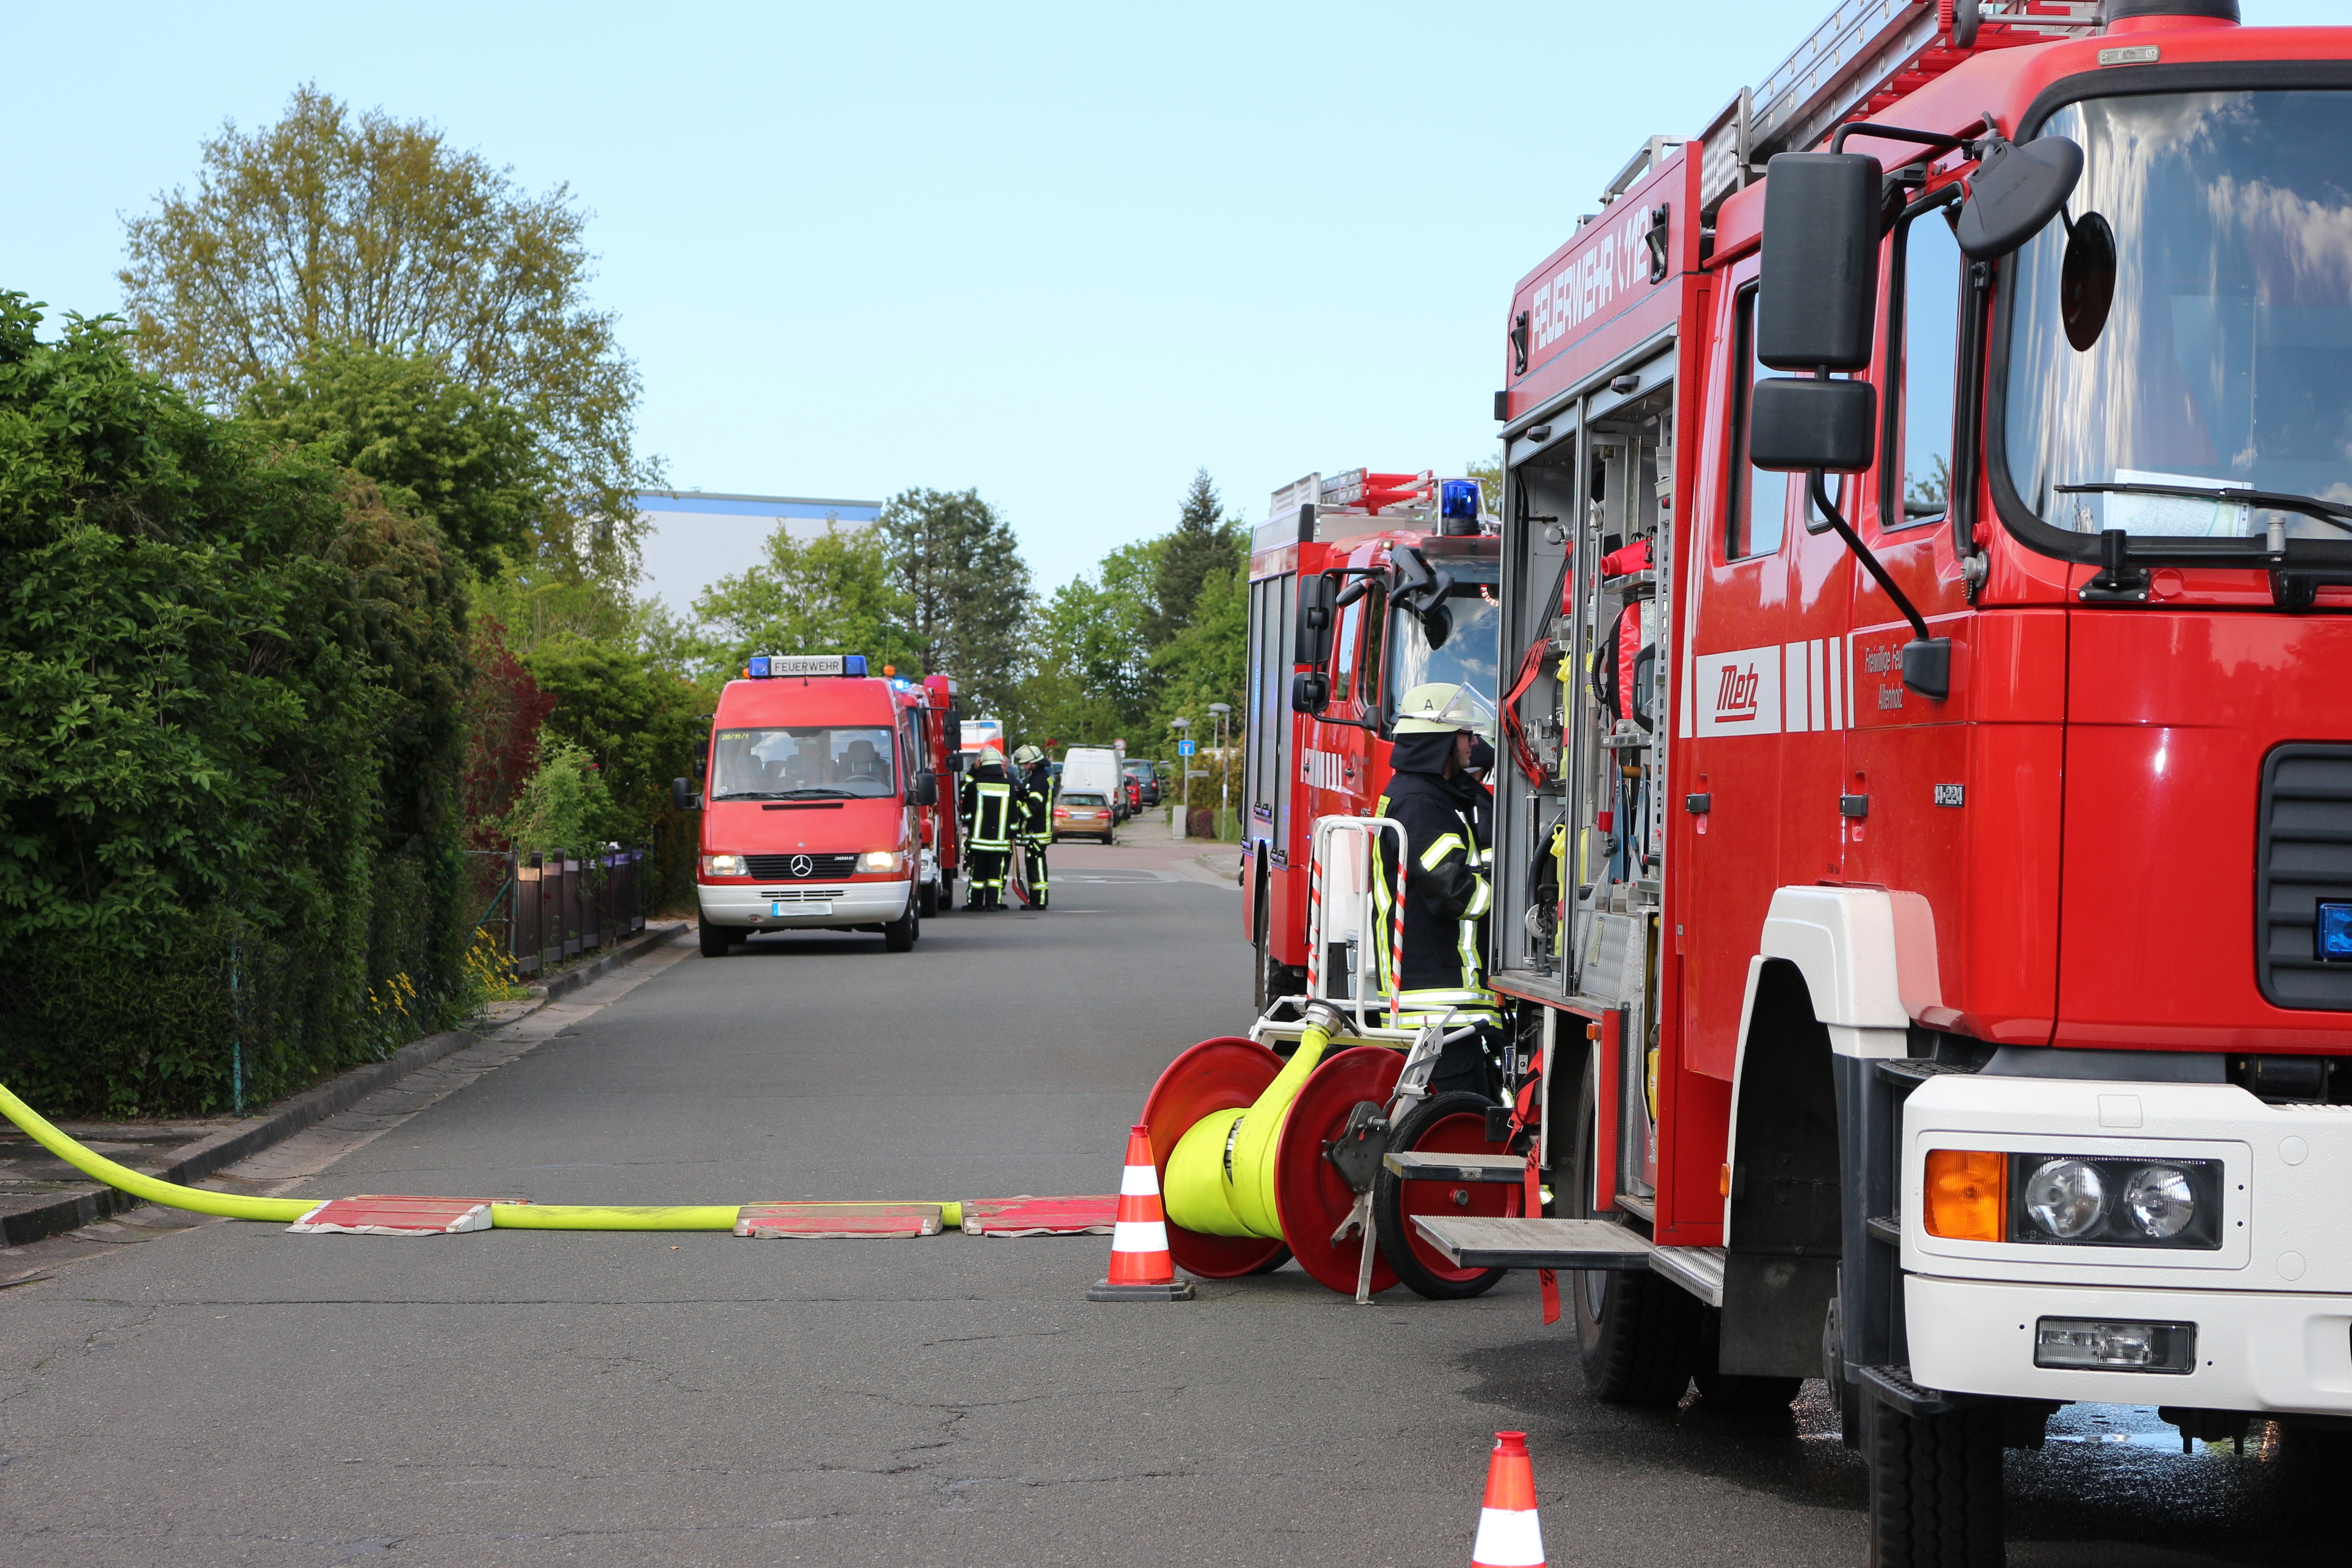
technology, asphalt, transport, truck, red, vehicle, equipment, fire, auto, public transport, fire truck, emergency service, brand, use, fire department, emergency, firefighter, delete, blue light, fire fighting, fire apparatus, emergency vehicle